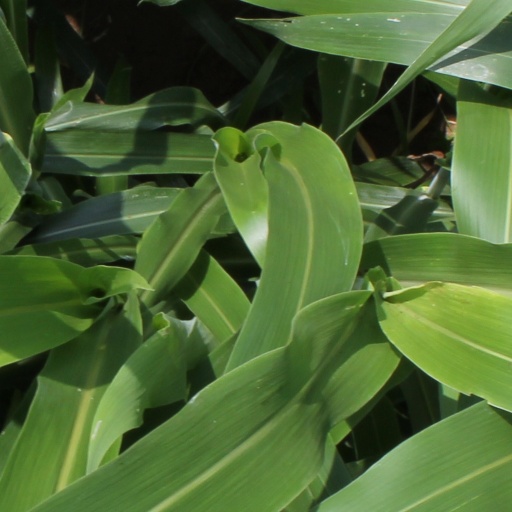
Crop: sorghum